Outlaws (1985 film)

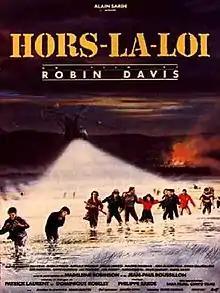
Theatrical release poster

Outlaws (French:Hors-la-loi) is a 1985 film by French director Robin Davis, starring Clovis Cornillac.